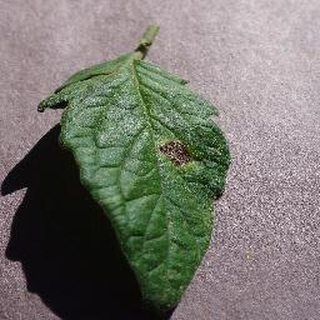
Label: tomato_early_blight